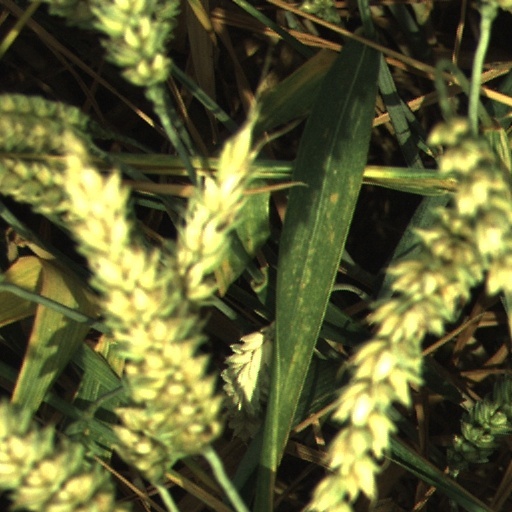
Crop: wheat